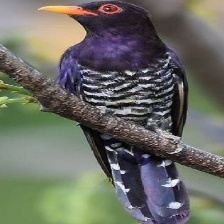
Species: VIOLET CUCKOO
Scientific name:  CHRYSOCOCCYX XANTHORHYNCHUS